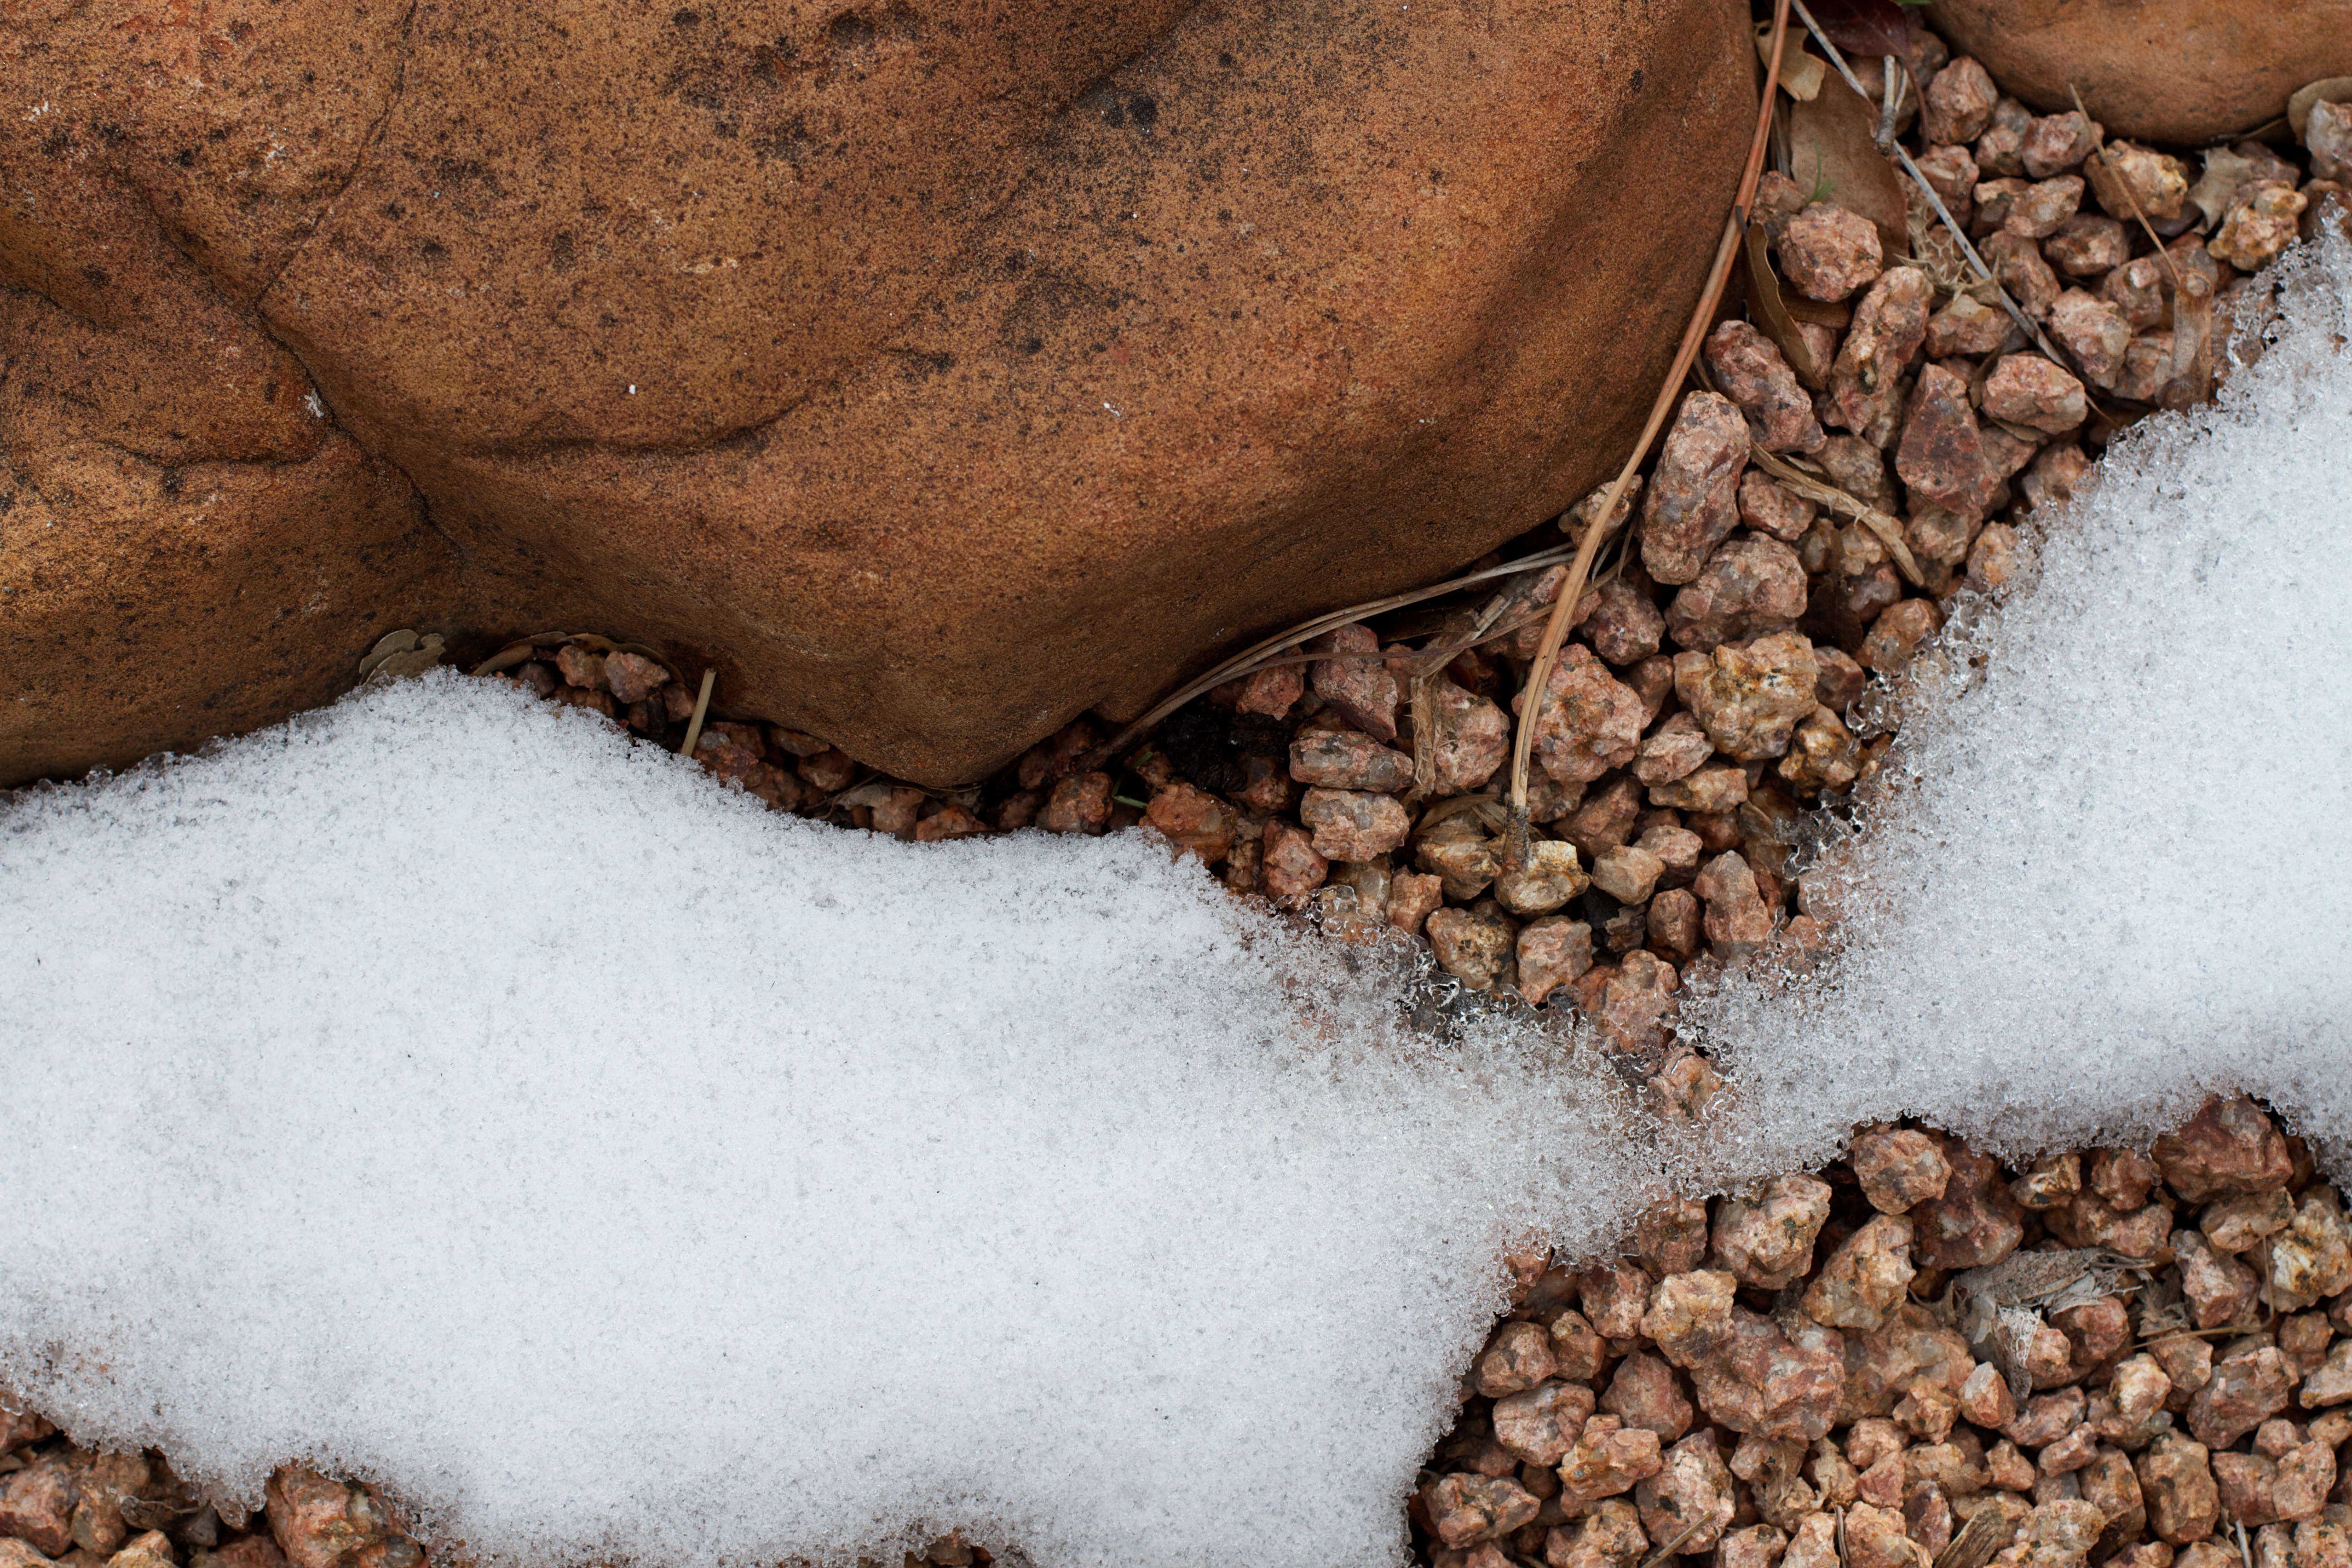
sand, rock, snow, produce, soil, 2012366, grass family